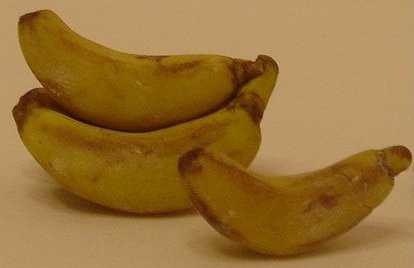
Label: Banana